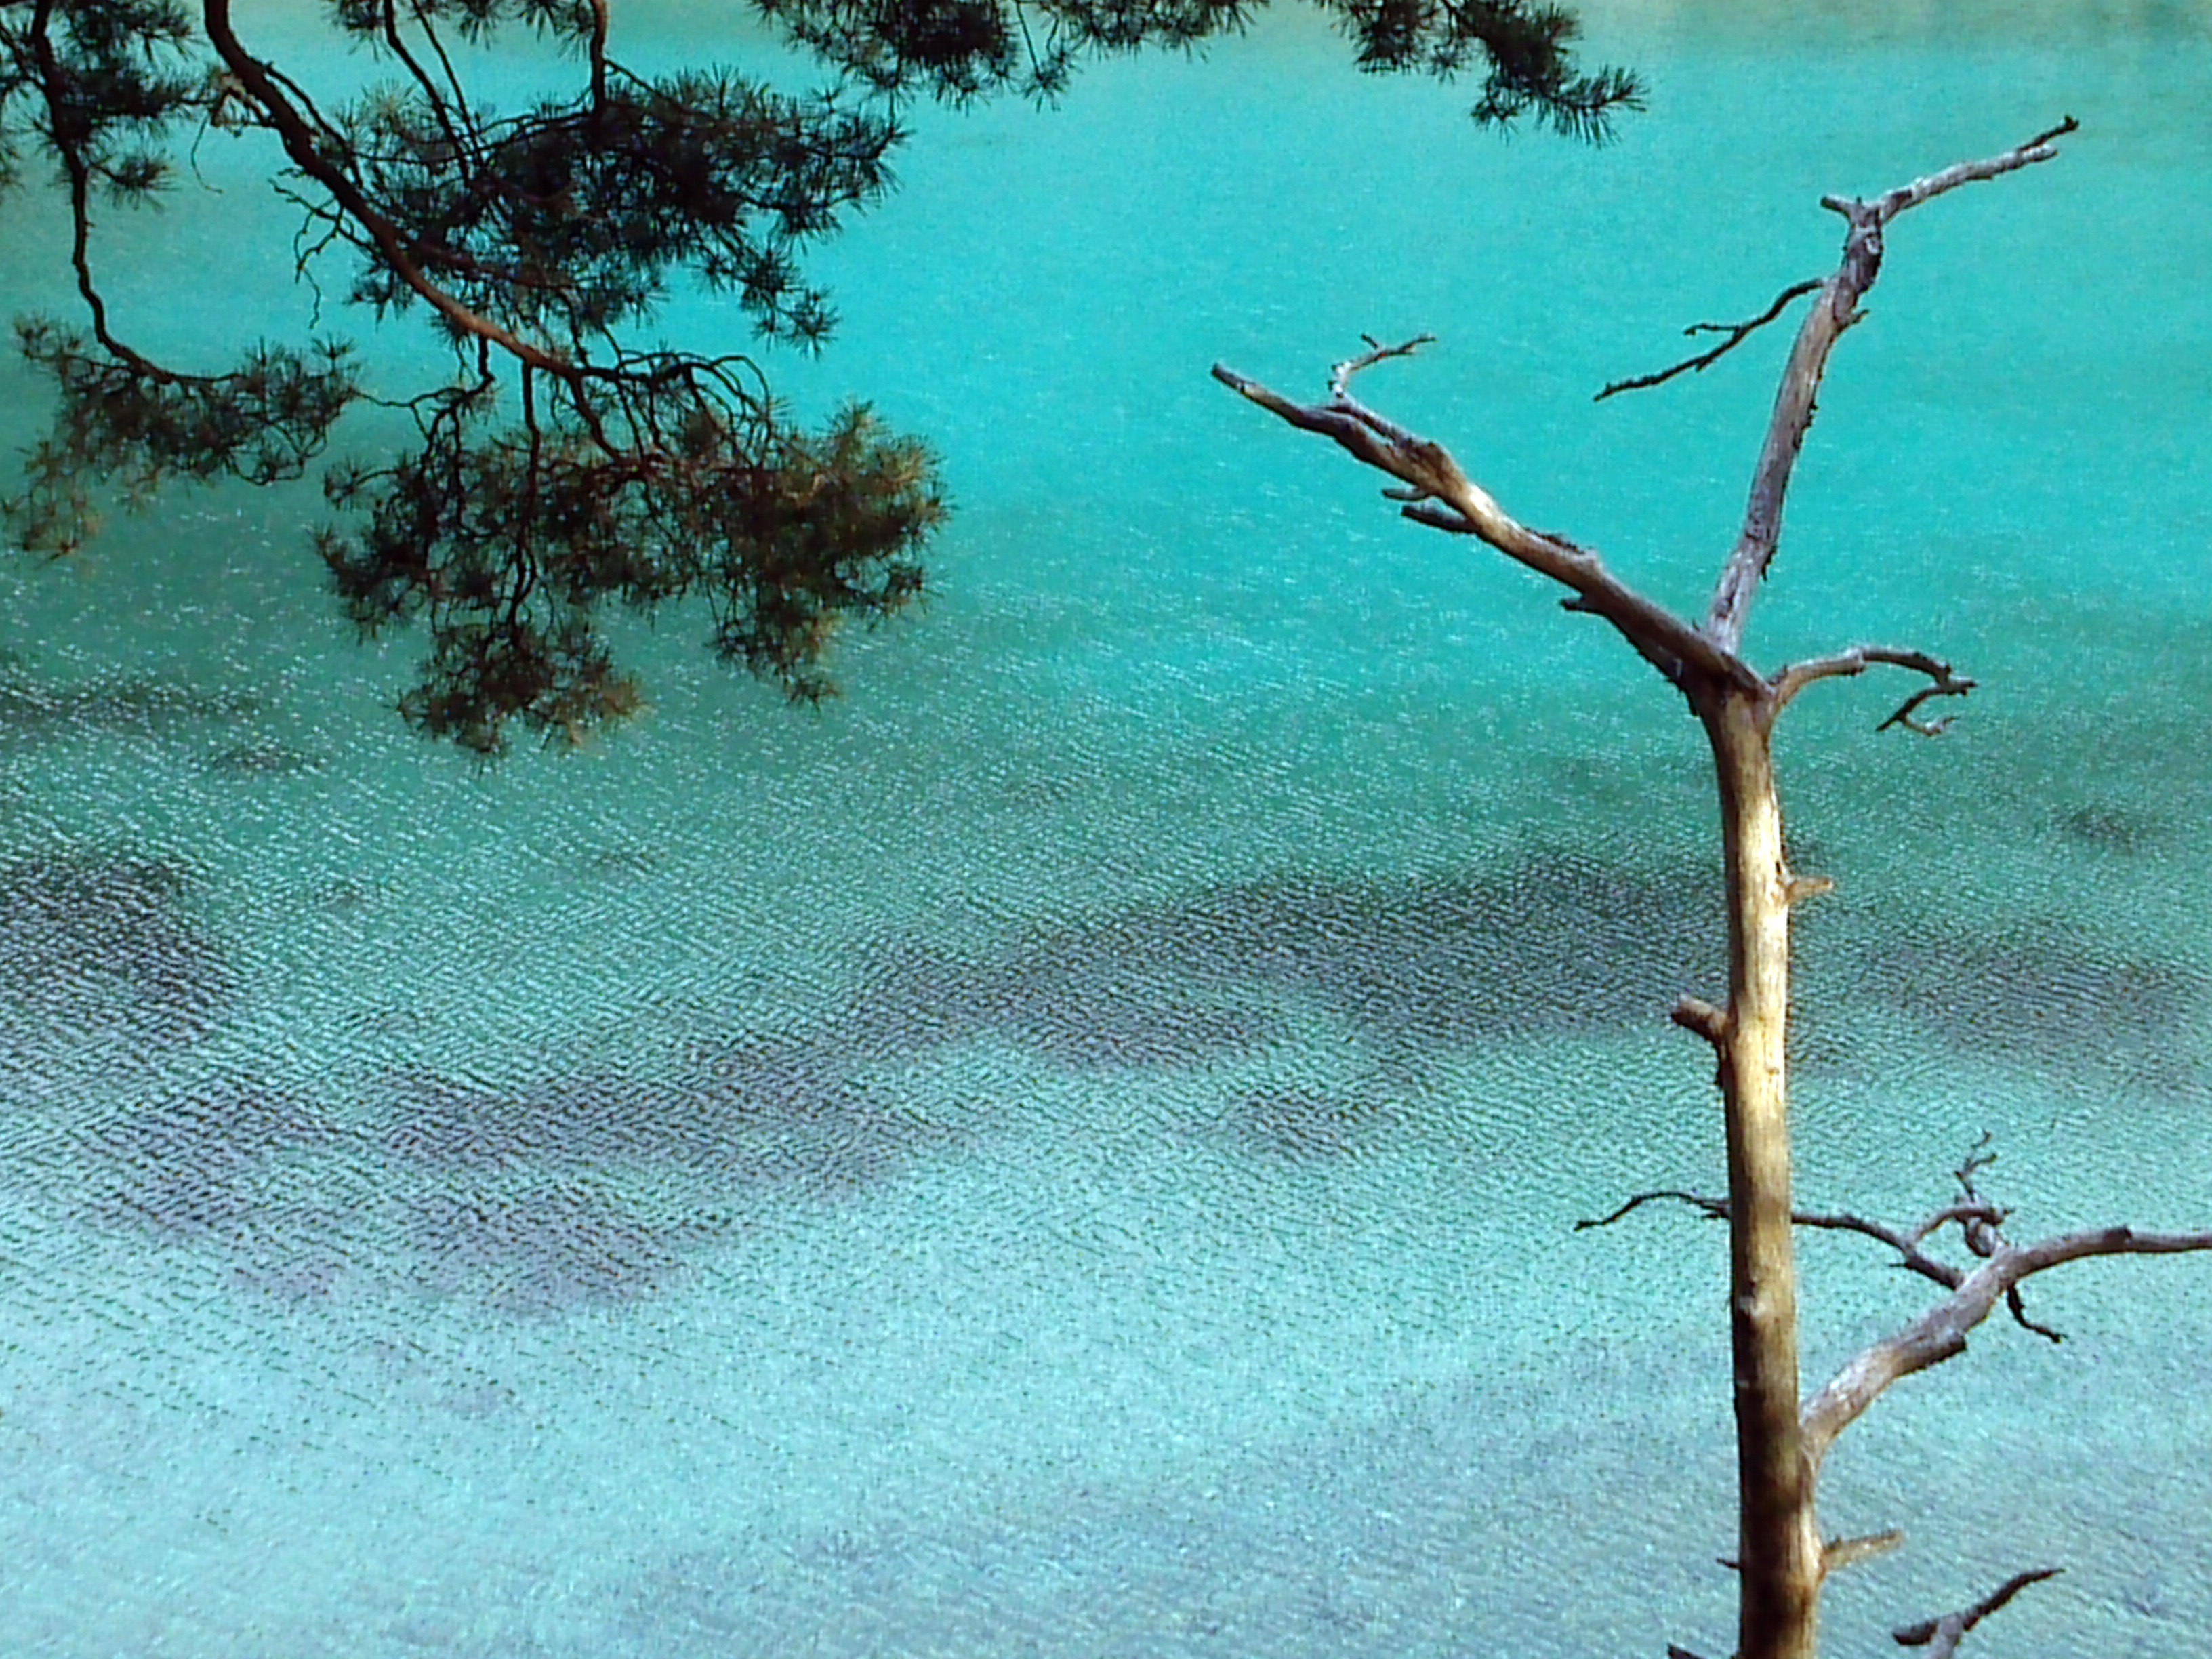
sea, tree, water, nature, ocean, branch, plant, lake, underwater, green, reflection, biology, austria, upper styria